Valley of Tears

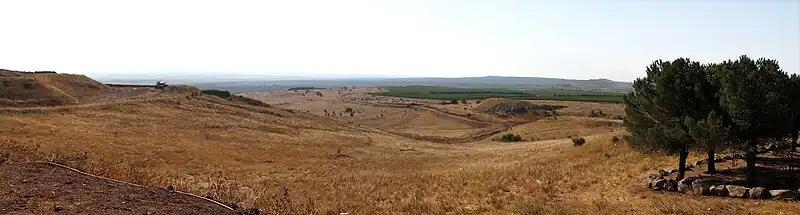
Valley of Tears in 2010

At 13:55, while Nafshi's sector came under a heavy artillery barrage, several soldiers along the Purple Line reported that the Syrians were removing the camouflage nets from their tanks and artillery. Ben Shoham ordered his battalion commanders, Nafshi and Oded Erez, to deploy their nearly 70 Centurion tanks in prepared battle positions. Nafshi was at Kuneitra when the order came to deploy his platoons and move his headquarters somewhere safer. He immediately ordered his troops to leave the town, and the tanks to advance while the soft vehicles fell back. Erez's 53rd Battalion was moved to the southern Golan. One of Nafshi's platoons of three tanks was near the Wassett crossroads when Syrian jets attacked Tel Abu Nida. When the jets departed, the crews began moving to the bunker line. After one kilometre, they came under large-calibre artillery fire. Before 14:00, Nafshi reported to his brigade headquarters that his battalion was ready for combat and was manning the Booster Ridge.